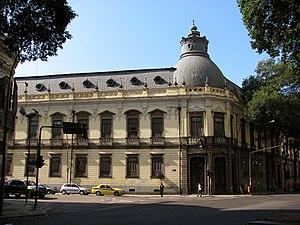
Le «Colégio Pedro II» est un établissement d’enseignement public situé dans l’État de Rio de Janeiro, au Brésil. Baptisé en l’honneur de l’empereur Pierre II du Brésil, le colège est le deuxième établissement d’enseignement le plus ancien du Brésil après l’Atheneu Norte-Riograndense.